Yury Lodkin

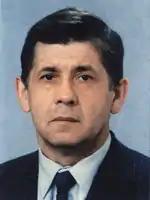

Yury Yevgenyevich Lodkin (born 26 March 1938), is a Russian politician who served two terms as governor of Bryansk Oblast, the first in 1993, and the second from 1996 to 2004.